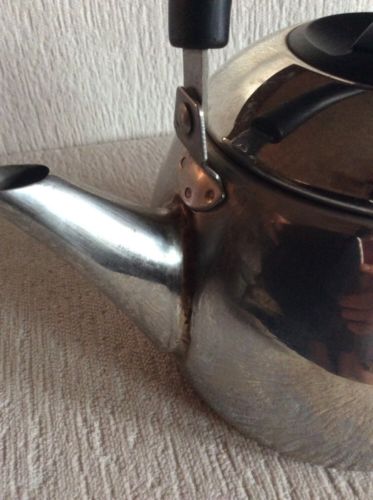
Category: kettle